Soshana Afroyim

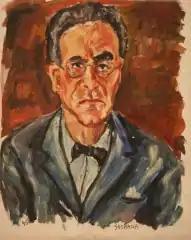
"Otto Klemperer, Conductor"; oil on canvas, painted by Soshana Afroyim, 1945

At the age of 17, she travelled against her parents' will with Beys Afroyim through America. To earn their living during these travels, they painted writers, musicians, statesmen and scientists like Thomas Mann, Franz Werfel, Otto Klemperer, Bruno Walter, Lion Feuchtwanger, Theodore Dreiser and Hanns Eisler.